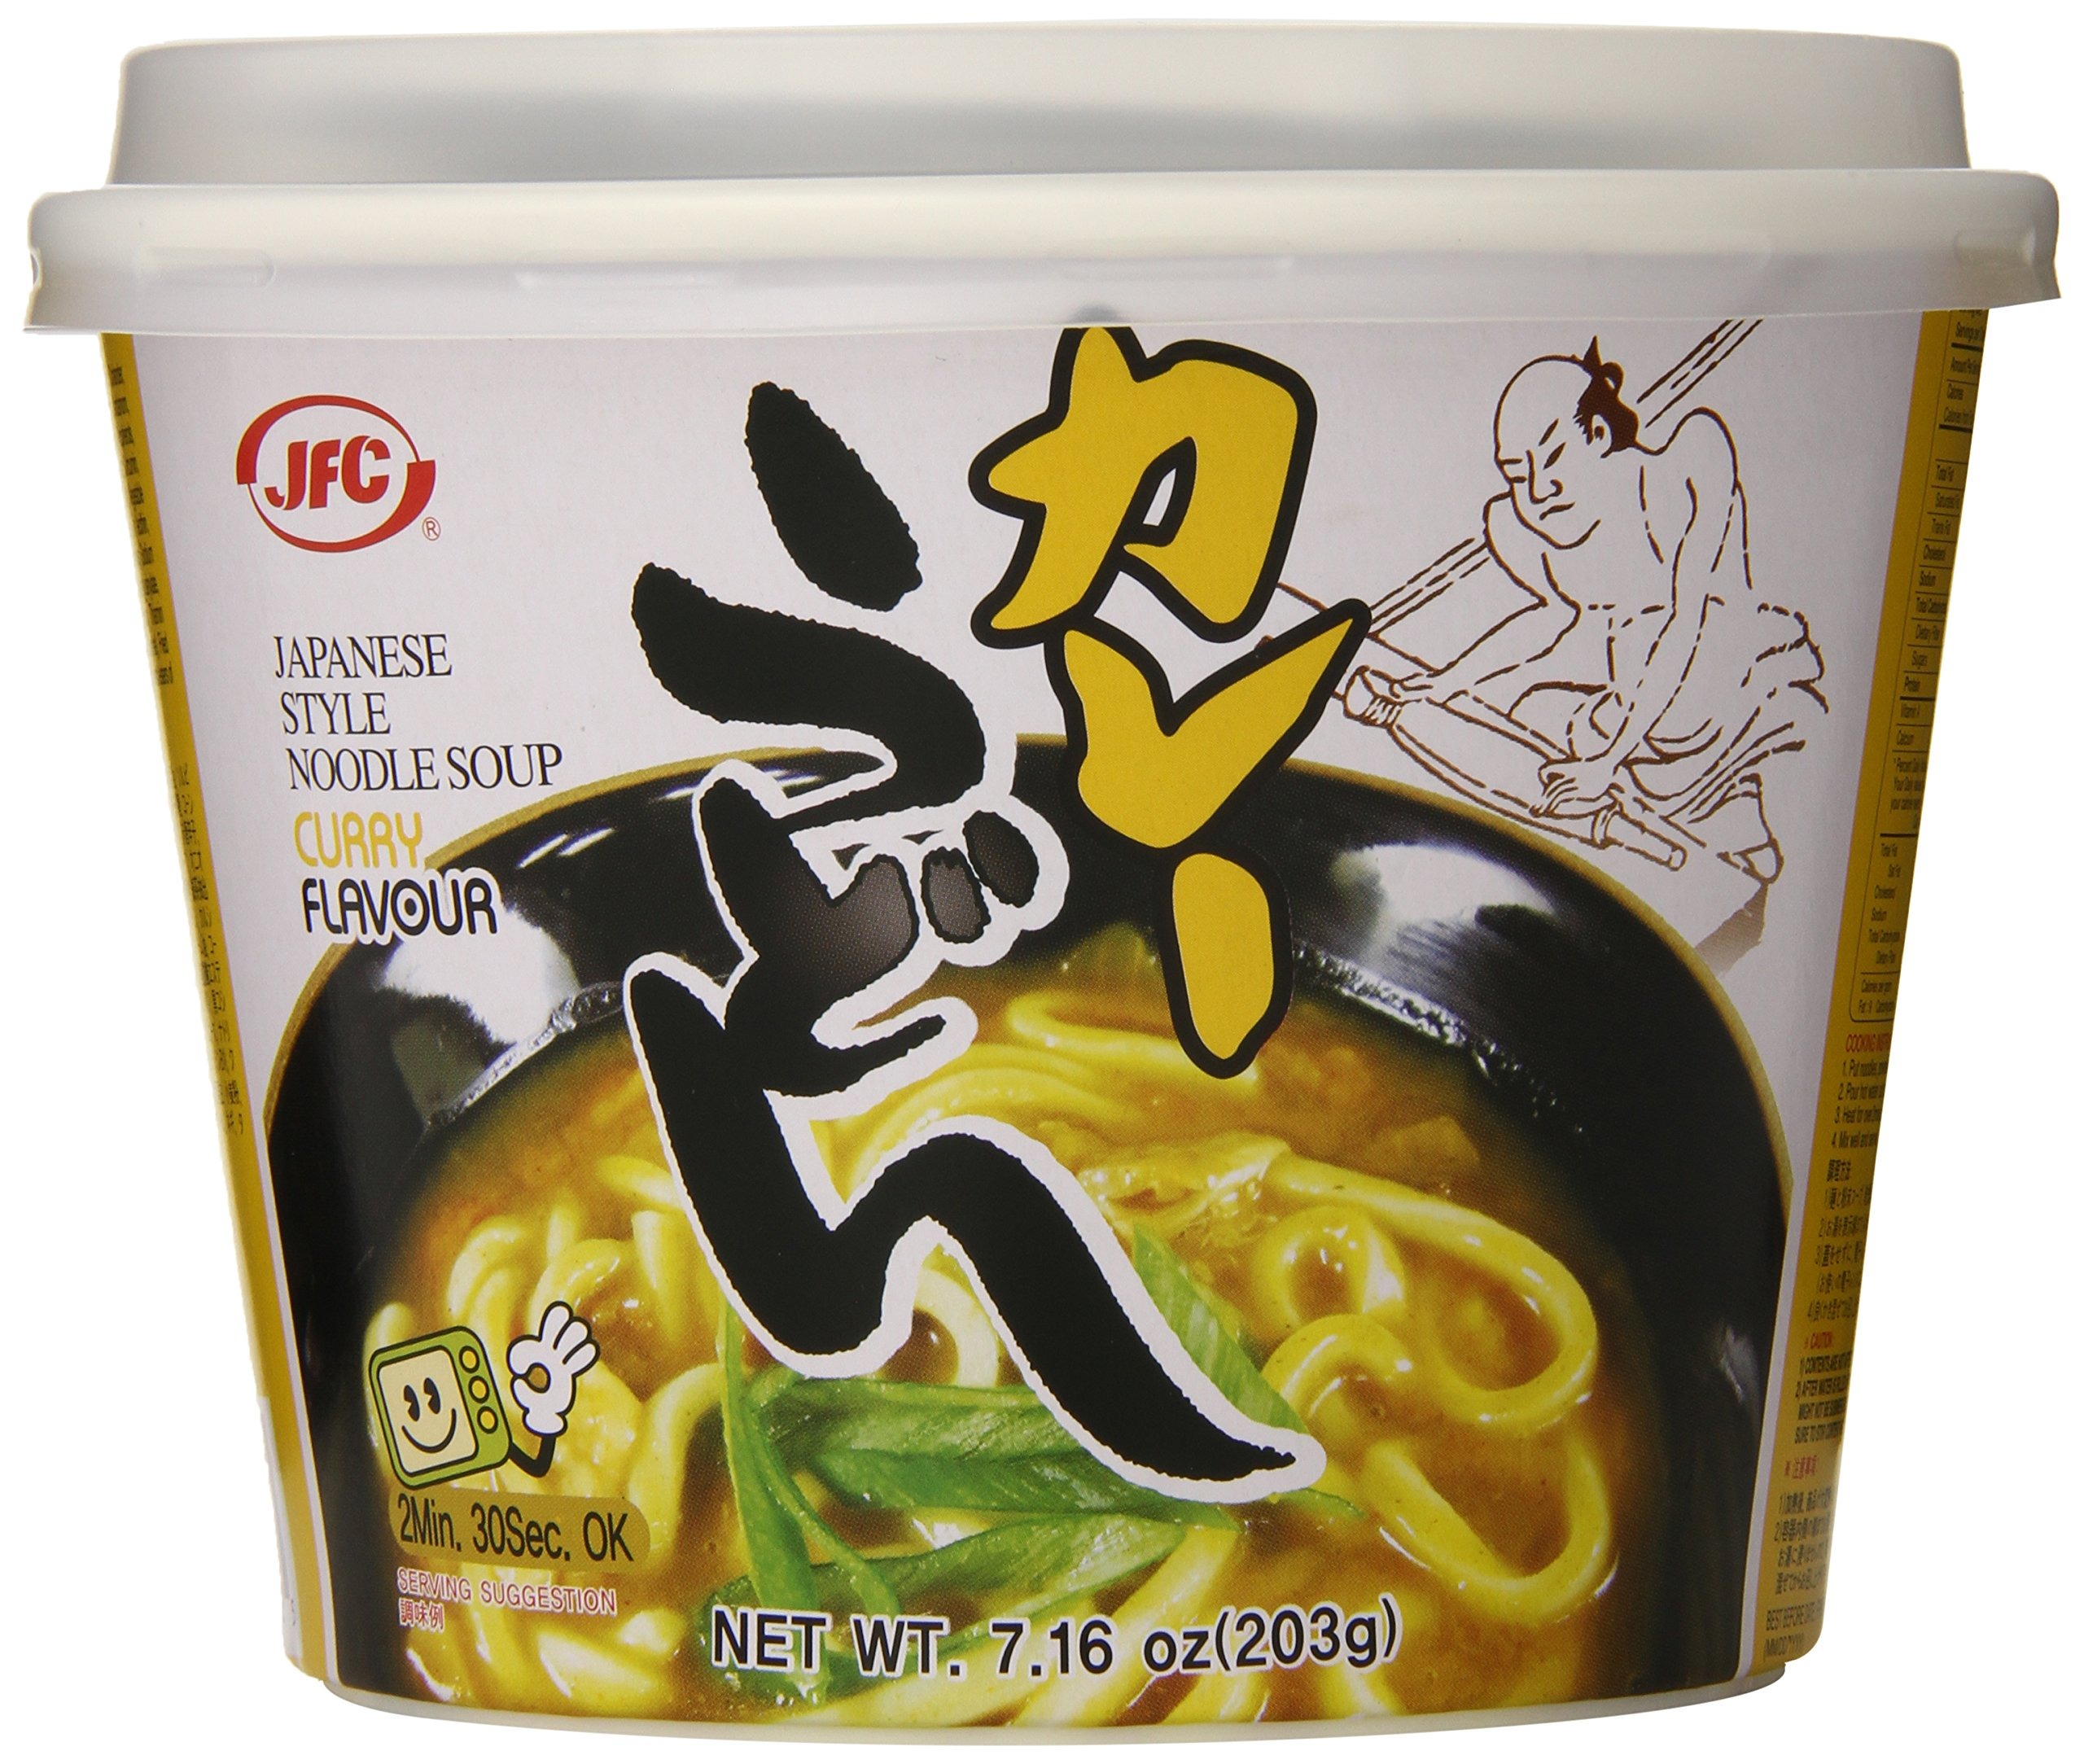
Item Name: JFC Curry Noodles, Udon, 7.16 Ounce
Bullet Point 1: Includes fresh nama noodles
Bullet Point 2: Delicious curry flavored soup base
Bullet Point 3: Just add hot water
Bullet Point 4: 7.16 oz Containers
Bullet Point 5: Includes Fresh Nama Noodle
Bullet Point 6: Delicious Curry flavored soup base
Bullet Point 7: South Korea
Value: 7.16
Unit: ounce

Price: 9.99